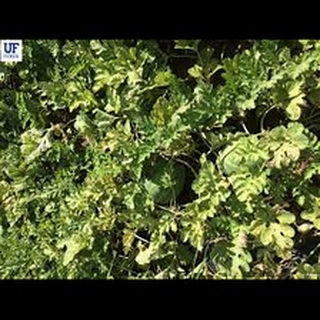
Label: wheat_mite